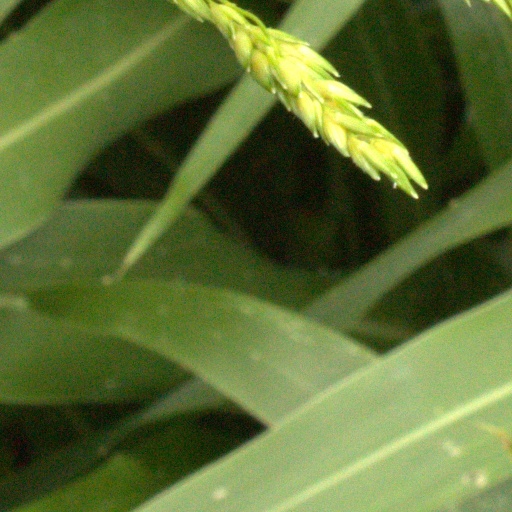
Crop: sorghum